Strand Church (Rogaland)

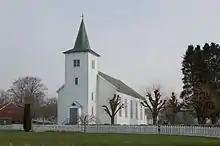
View of the church"(Photo: Rune Sattler)"

Strand Church is a parish church of the Church of Norway in Strand Municipality in Rogaland county, Norway. It is located in the village of Tau. It is the church for the Strand parish which is part of the Ryfylke prosti (deanery) in the Diocese of Stavanger. The white, wooden church was built in a long church design in 1874 using designs by the architect Fritz von der Lippe. The church seats about 284 people.